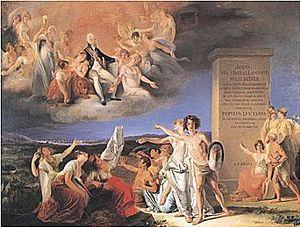
Jean VI de Portugal, roi de Portugal et des Algarves et roi puis empereur titulaire du Brésil, est né à Lisbonne, au Portugal, le 13 mai 1767 et décédé dans cette même ville le 10 mars 1826. Surnommé « le Clément », il règne sur le Royaume uni de Portugal, du Brésil et des Algarves de 1816 à 1822 puis sur le seul royaume de Portugal de 1822 à 1826. Grâce au traité de Rio de Janeiro de 1825, qui reconnaît l'indépendance du Brésil, Jean VI est également proclamé empereur titulaire du Brésil, mais c'est son fils aîné, l'empereur Pierre Iᵉʳ, qui est le véritable souverain du pays pendant son règne.